Head VI

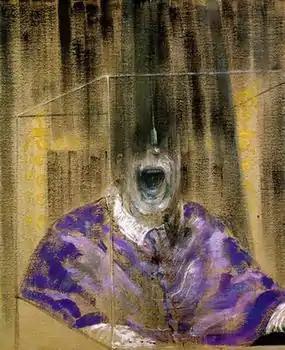
"Head VI", 1949. 93.2 × 76.5 cm (36.7 × 30.1 in), Arts Council collection, Hayward Gallery, London

Head VI is an oil-on-canvas painting by Irish-born figurative artist Francis Bacon, the last of six panels making up his "1949 Head" series. It shows a bust view of a single figure, modelled on Diego Velázquez's "Portrait of Innocent X". Bacon applies forceful, expressive brush strokes, and places the figure within a glass cage structure, behind curtain-like drapery. This gives the effect of a man trapped and suffocated by his surroundings, screaming into an airless void.